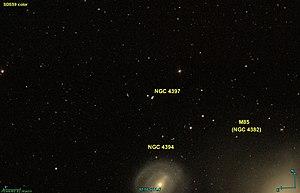
Image créée à l'aide du logiciel Aladin Sky Atlas du Centre de Données astronomiques de Strasbourg et des données publiques en format FIT de SDSS (Sloan Digital Sky Survey).
NGC 4397 est constitué de trois étoiles situées dans la constellation de la Chevelure de Bérénice. L'astronome allemand Wilhelm Tempel a enregistré la position ces étoiles en 1877.